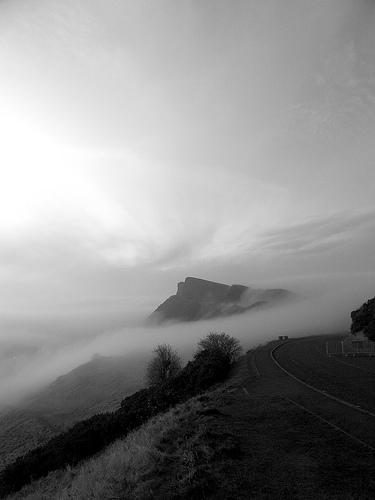
Weather: foggy or hazy